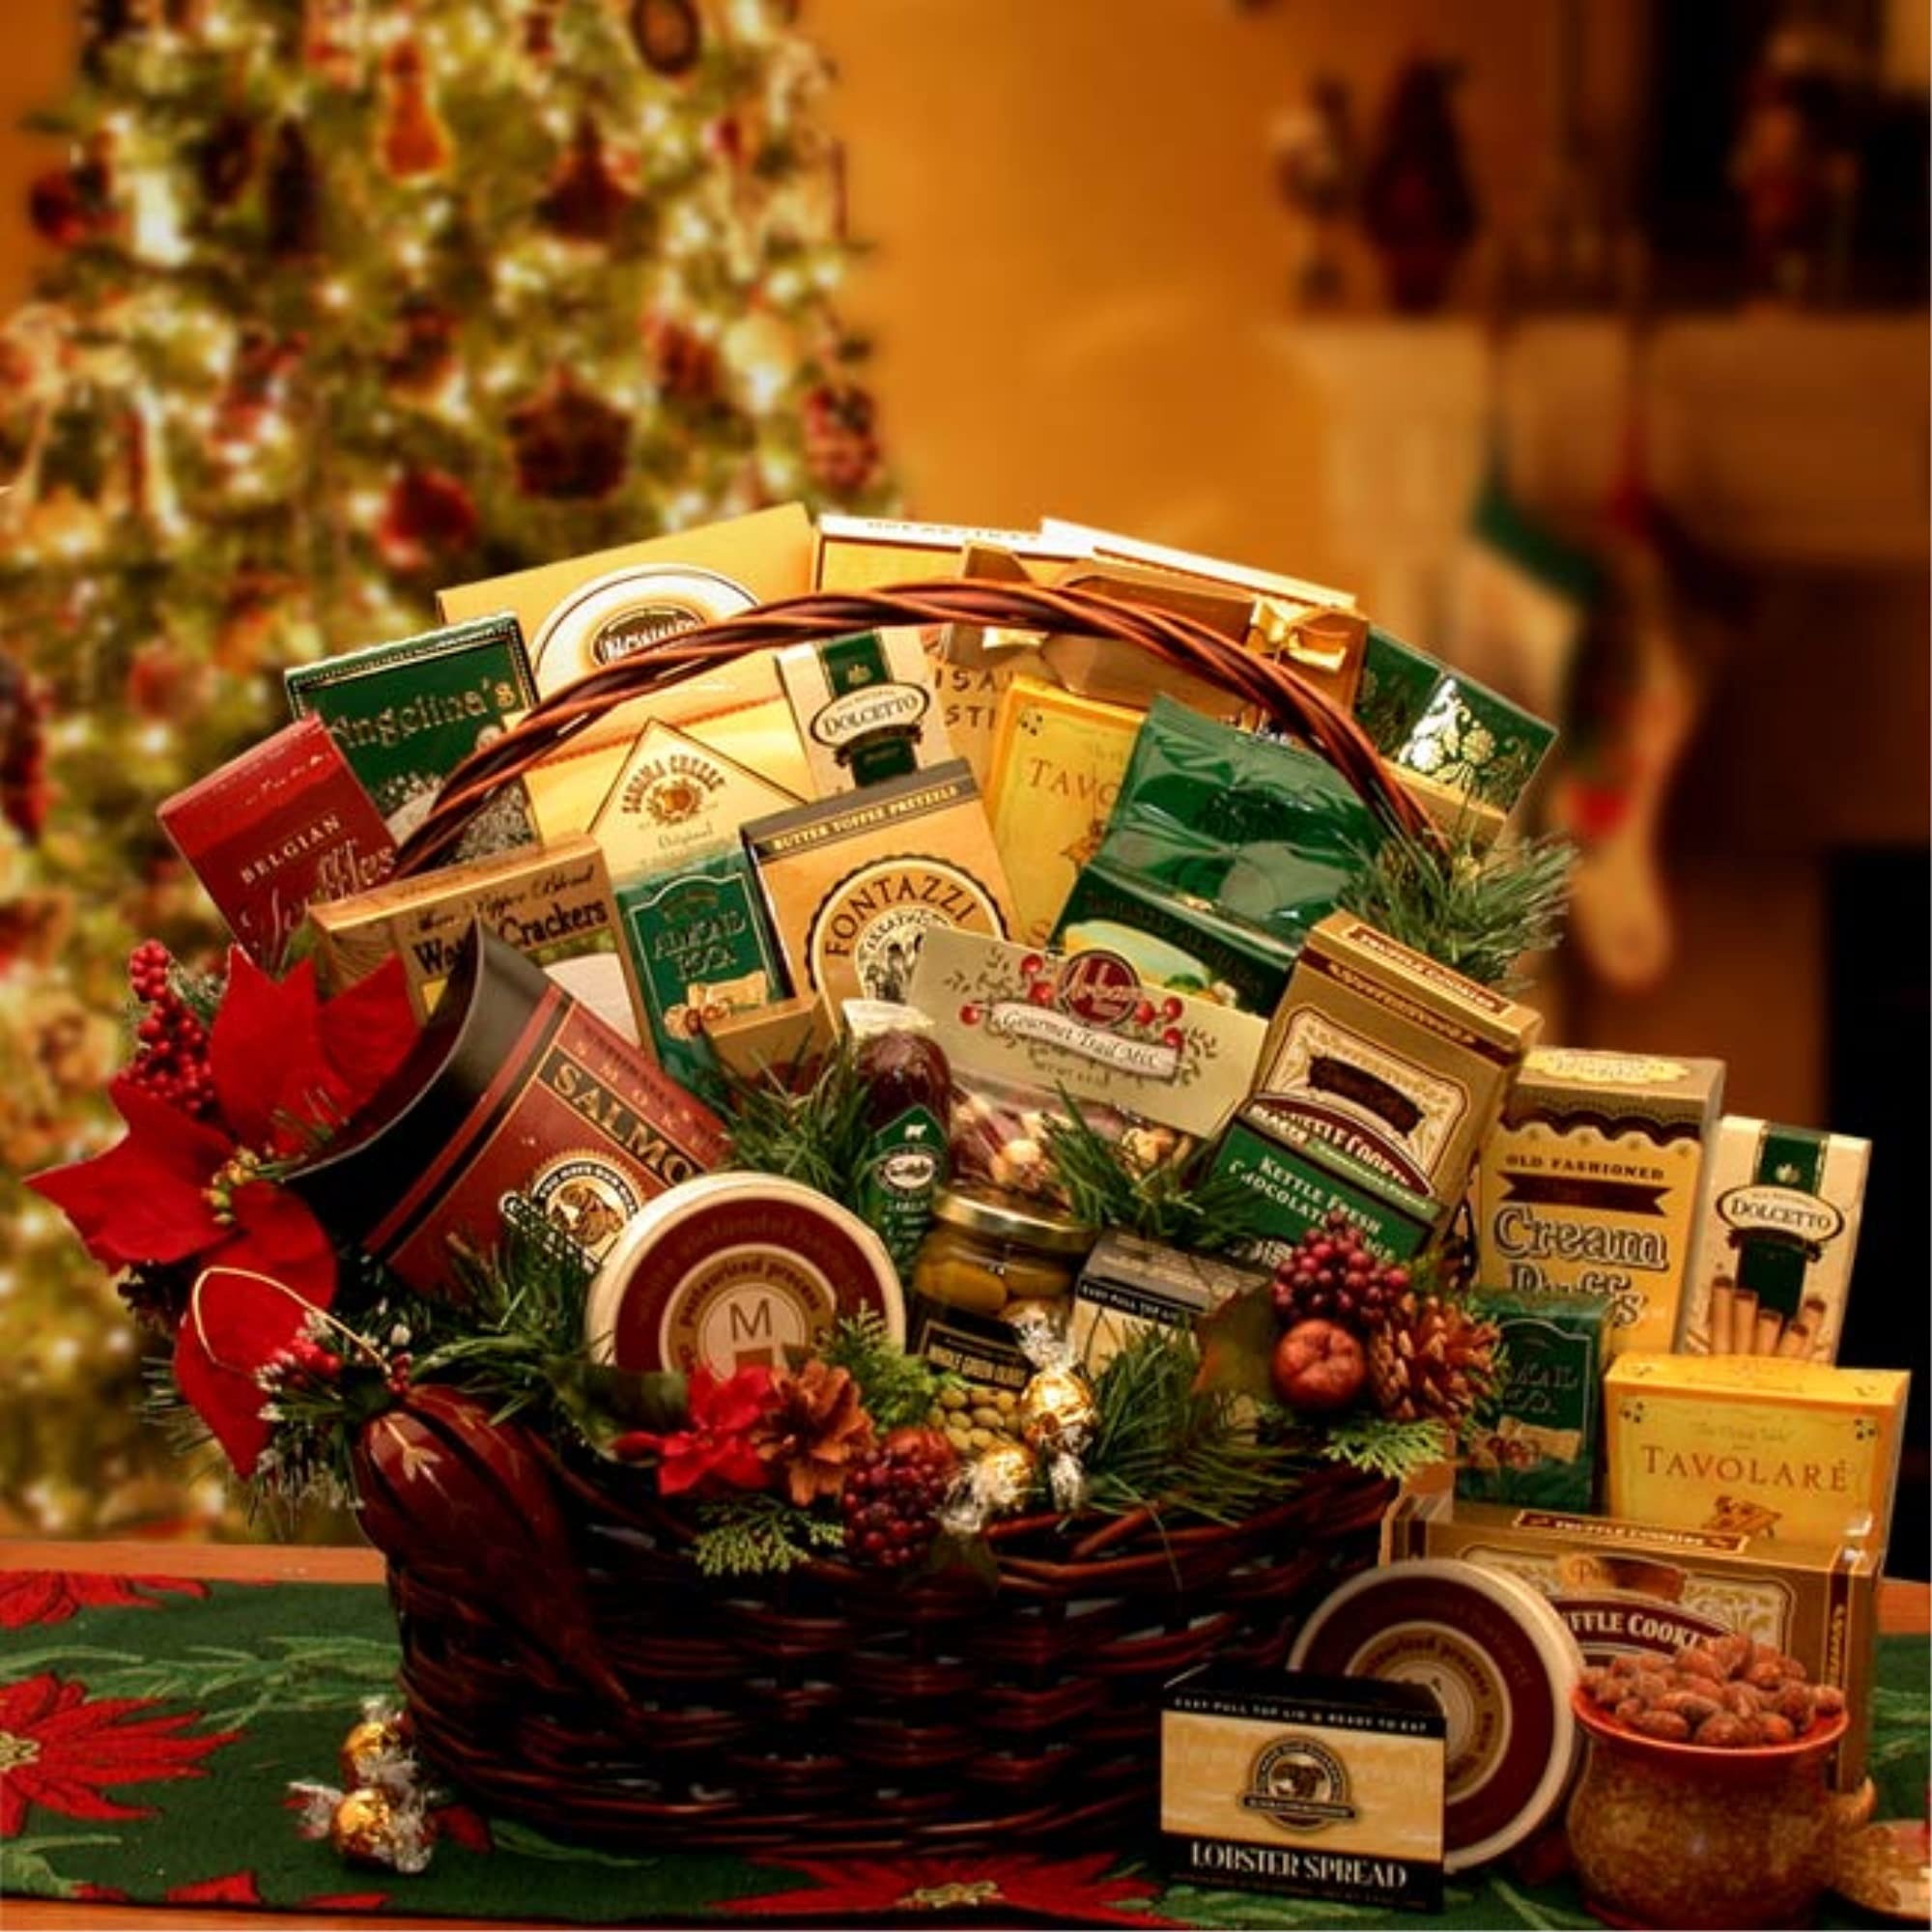
Item Name: Christmas Gift Baskets
Bullet Point: Peppermint Krunch kettle corn 3.5 oz box Sparkling white grape cider Mrs. printable caramel apple stickies 1.1 oz box Old Fashioned vanilla caramels 3.5 oz box Beth's chocolate chip cookies 2 oz box
Product Description: Creamy Zinfandel Havarti Cheese Spread Pimento stuffed olives 5 oz jar Lobster pate spread Pirrouline chocolate cream filled pastry cookies .90 oz box Butter Toffee pretzels 2 oz box Claey's Old Fashioned Kettle fudge1.4 oz box Prima Dolce Chocolate truffle cookies 1.8 oz box 5 oz Smoky Beef Summer Sausage Cranberry Harvest Treats trail mix 2 oz box Smoked Alaskan Salmon fillets 2.5 oz Three pepper crackers 2 oz box Almond Roca Toffee .77 oz box White peppermint bark Box 5 oz box Seasoned dipping pretzels 3 oz bag Sonoma cheese crisp straws 2 oz box Belgian truffles 2 pc Angelina's buttery shortbread cookies 2.2 oz box Parmesan Bruschetta Crisps 3.5 oz box Artisan seasoned bread sticks 4.2 oz box Chanberry Truffles Vanilla wafer cookies with chocolate cream 2.1 oz box Peppermint Krunch kettle corn 3.5 oz box Sparkling white grape cider Mrs. printable caramel apple stickies 1.1 oz box Old Fashioned vanilla caramels 3.5 oz box Beth's chocolate chip cookies 2 oz box California Smoked Almonds 2 oz box Napa Valley wine biscuits 2 oz box Vineyard Focaccia Crackers 4 oz box Peanut Butter Cream Chocolates 2 oz box Caramel Nut Clusters 12 oz box Holiday ornament Attractive classic dark stain willow basket with braided handle, adorned with burgundy wine poinsettias, spruce, pine cones and berries. Basket measures 18" in length by 18" tall by 14" wide and completed weighs 9.2 pounds
Value: 1.0
Unit: Count

Price: 70